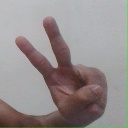
अक्षर: ऐ